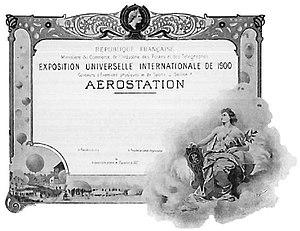
Publicité pour le concours de ballons de l'exposition universelle de 1900.
L'aérostation est l'étude, la construction et la manœuvre des aérostats.
L'aérostation est la technique qui permet le vol au sein de l'atmosphère terrestre en utilisant des engins plus légers que l'air. L'histoire de l'aérostation commence véritablement à la fin du XVIIIᵉ siècle d'abord avec les ballons gonflés à l'air chaud, puis à l'hydrogène. Elle conduit au développement des dirigeables qui, un temps, concurrenceront le transport aérien par avion et se termine tragiquement avec l'accident du Hindenburg en 1937. L'aérostation est, au début du XXIᵉ siècle, essentiellement une activité de sport et de loisir. Les ballons restent utilisés à des fins scientifiques, météorologie en particulier. Des projets de dirigeables renaissent périodiquement pour le transport de charges encombrantes et pondéreuses.